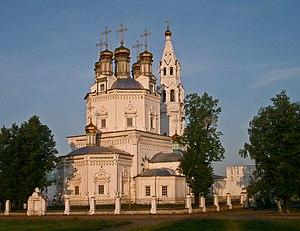
La cathédrale de la Sainte-Trinité de Verkhotourié ou cathédrale de la Sainte-Trinité source de vie est un édifice religieux orthodoxe situé dans la ville de Verkhotourié dans l'oblast de Sverdlosk dans l'Oural en Russie.
Verkhotourié est une ville de l'oblast de Sverdlovsk, en Russie, et le centre administratif du raïon Verkhotourski. Sa population s'élevait à 8 776 habitants en 2013.
Le Baroque sibérien est le terme le plus fréquemment utilisé pour désigner les édifices religieux de style baroque du XVIIIᵉ siècle de Sibérie. En 1803, on dénombrait en Sibérie 115 églises construites en pierre. La grande majorité d'entre elles appartenait, quant à leur style, à une variante provinciale du baroque russe, avec des influences provenant du baroque ukrainien et dans certains cas des décors du bouddhisme tibétain. Un grand nombre d'édifices se retrouvent dans les villes d'Irkoutsk, de Tobolsk et de Tomsk et de Tioumen. Les intérieurs originaux qui ont subsisté sont rares et ne se trouvent pratiquement qu'à Irkoutsk, dans l'Église de l'Élévation de la Croix d'Irkoutsk.